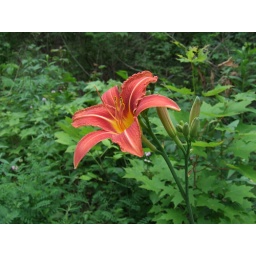
Found this lone flower on the road near my brother's house.